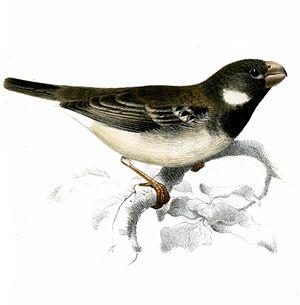
Le Sporophile perroquet est une espèce de passereaux appartenant à la famille des Thraupidae.